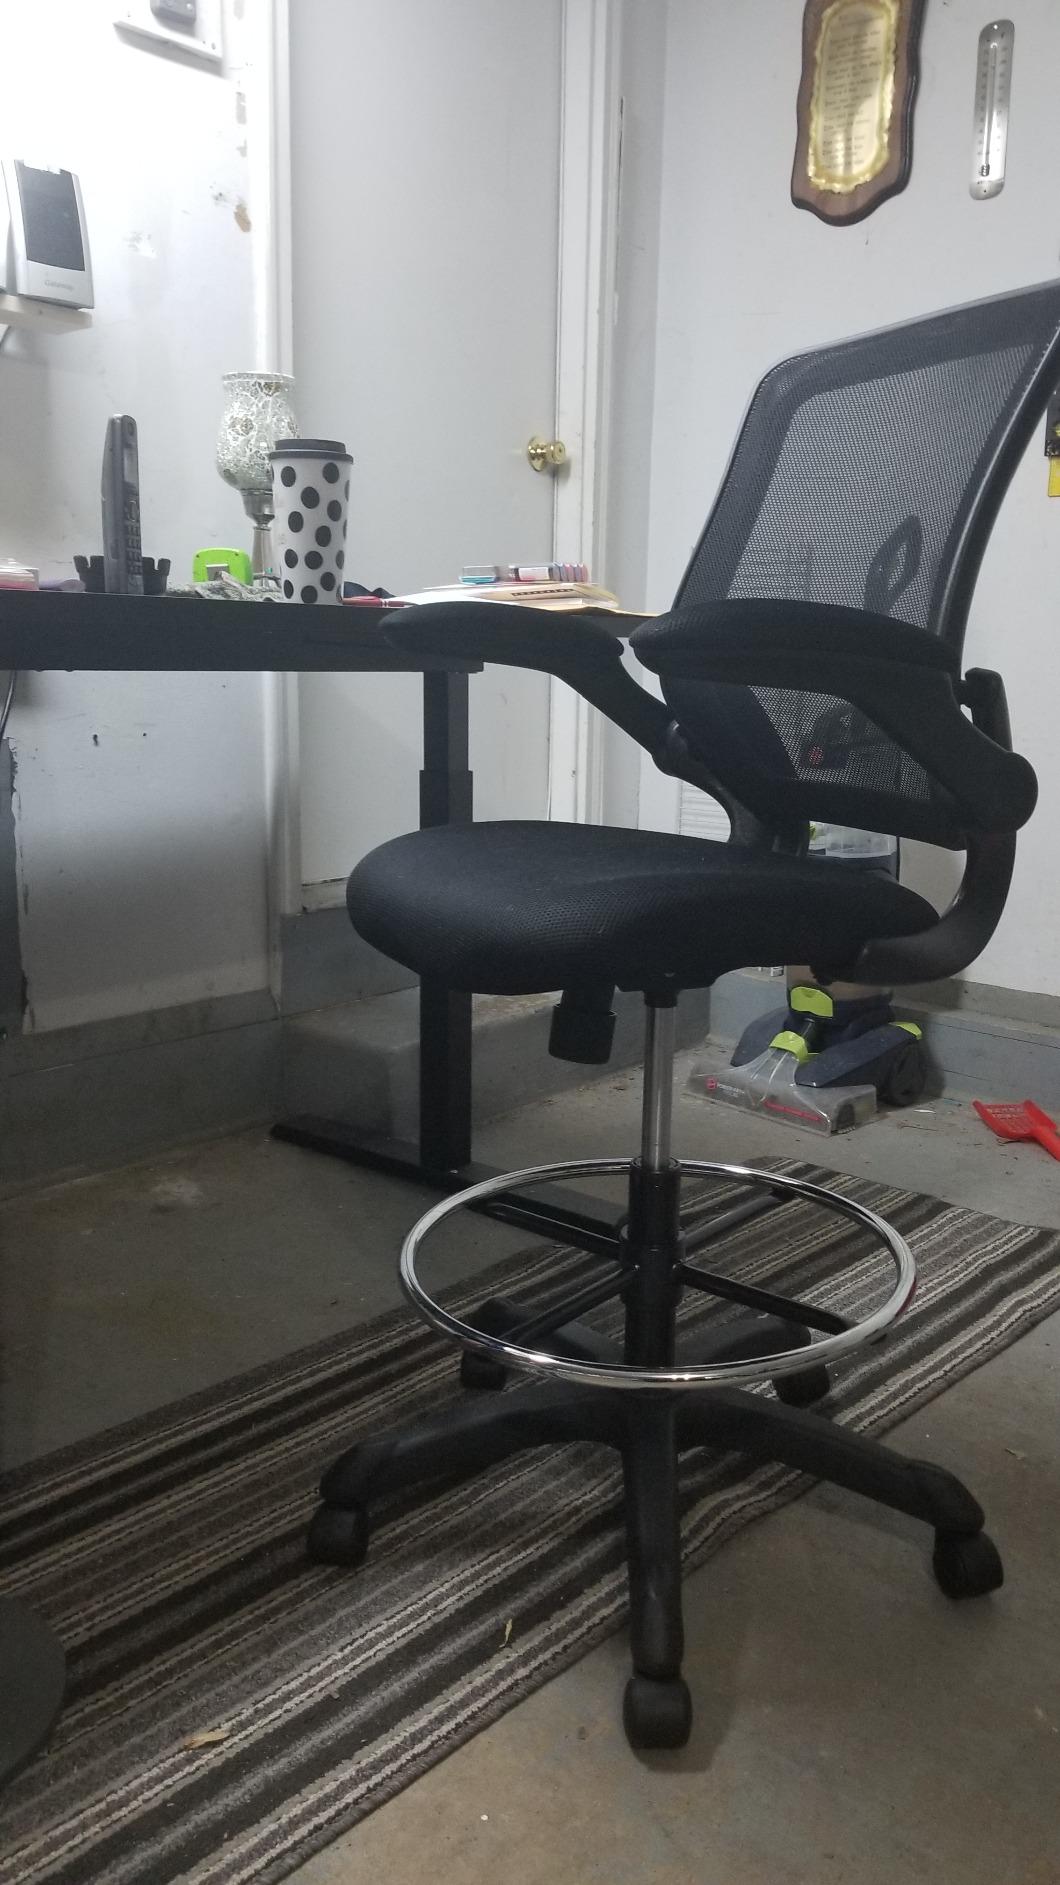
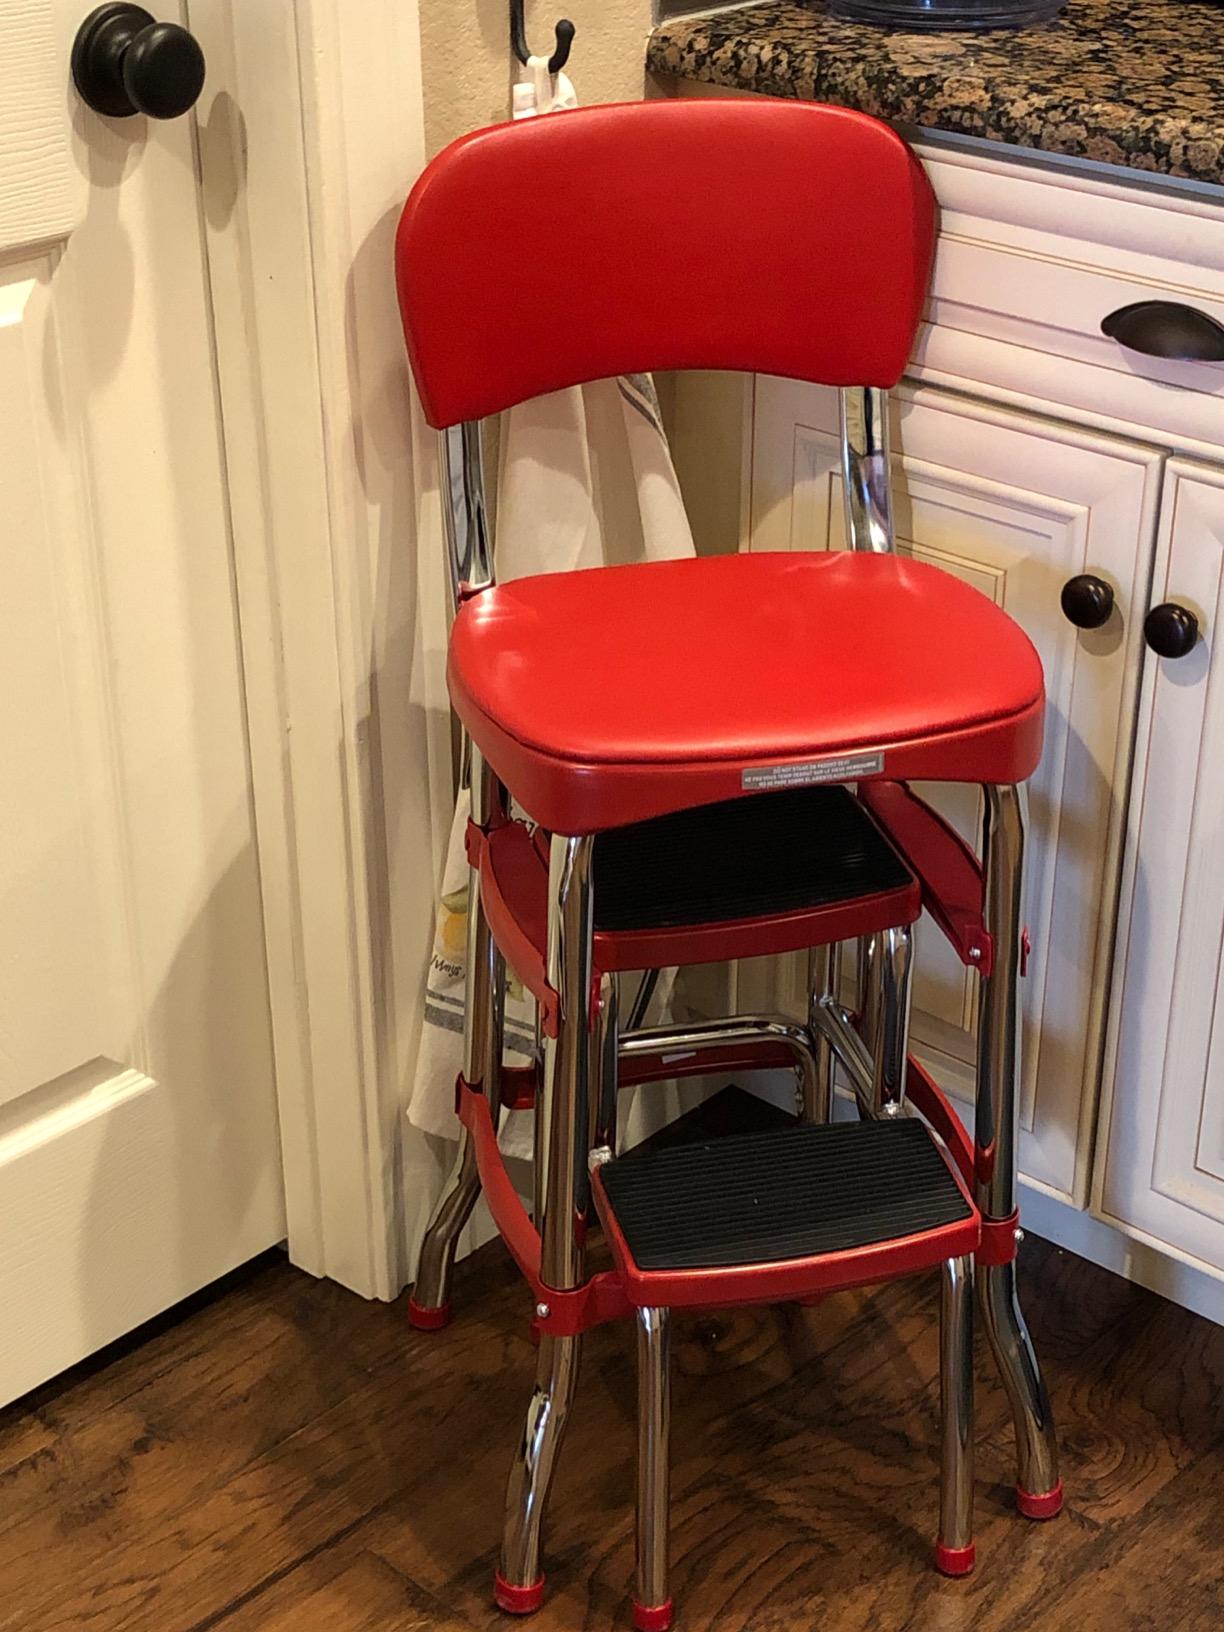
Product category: items_chair
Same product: no